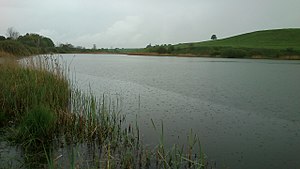
Geding Sø
Udsyn fra den vestlige bred over den nordlige ende af Geding Sø. En regnvejrsdag i maj.
Udsyn fra den vestlige bred over den nordlige ende af Geding Sø. En regnvejrsdag i maj.
Geding Sø i regnvejr. Den nordlige ende. Som det kan ses, er der en kortere strækning på den østlige bred med en stejl skrænt.
Geding Sø ligger umiddelbart vest for Tilst i Aarhus Kommune. Det er herfra Egådalen og Egåen har sit udspring. Søen afskæres mod vest af Aarhus-Randers jernbanen.